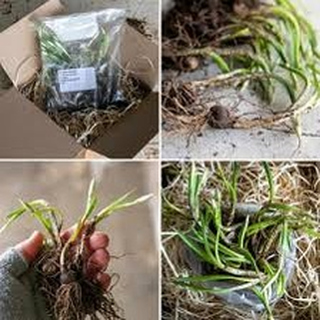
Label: wheat_common_root_rot